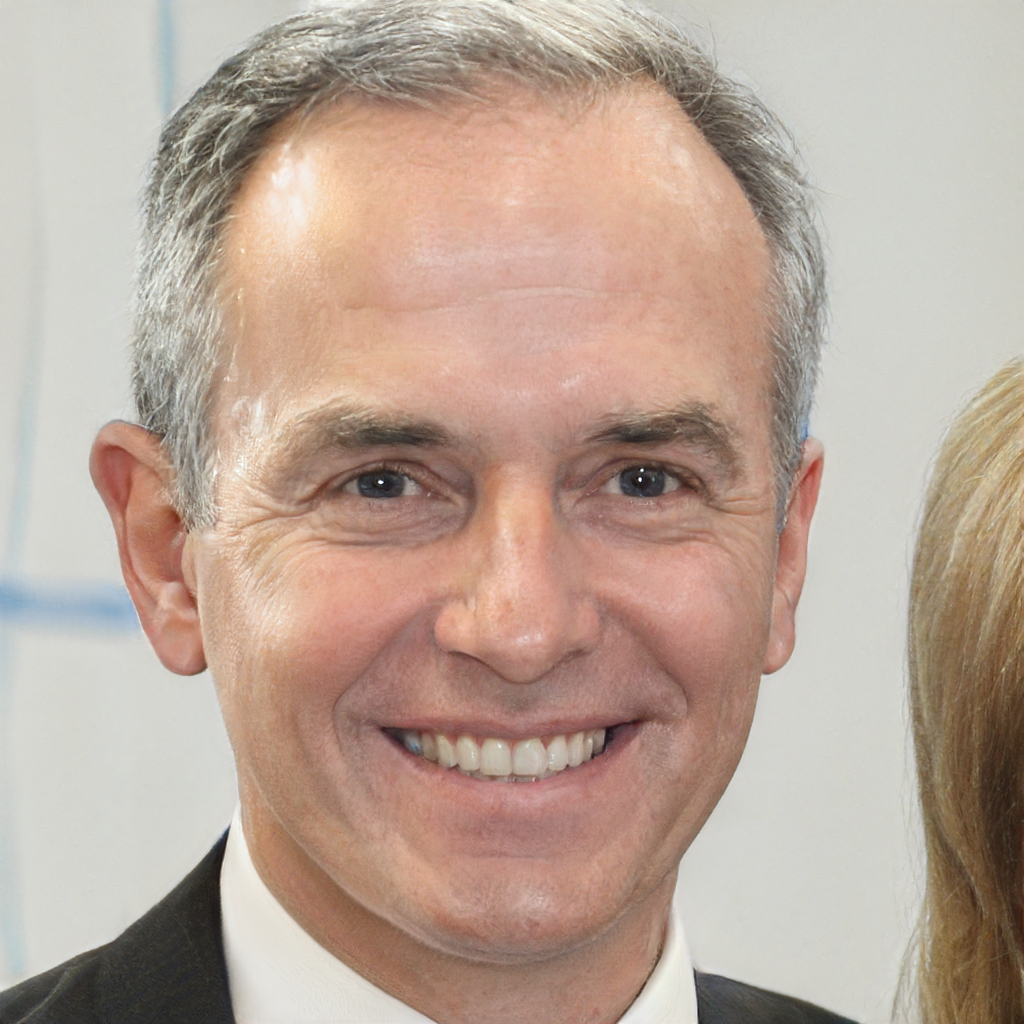
Portrait style: Real Portrait